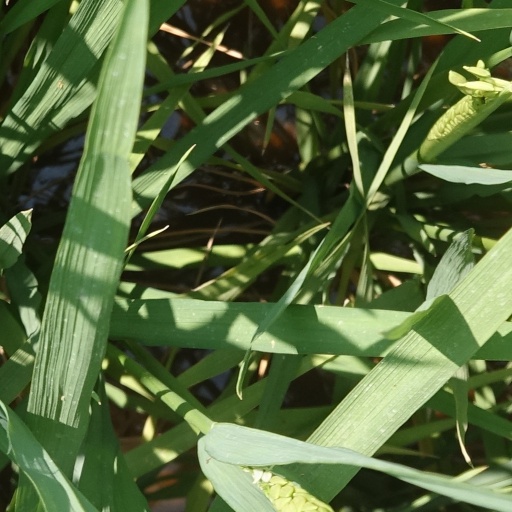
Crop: rice